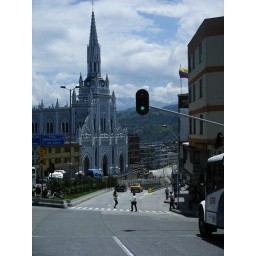
Right in Manizales - taken out the bus window while we WERE stopped at the traffic lights...